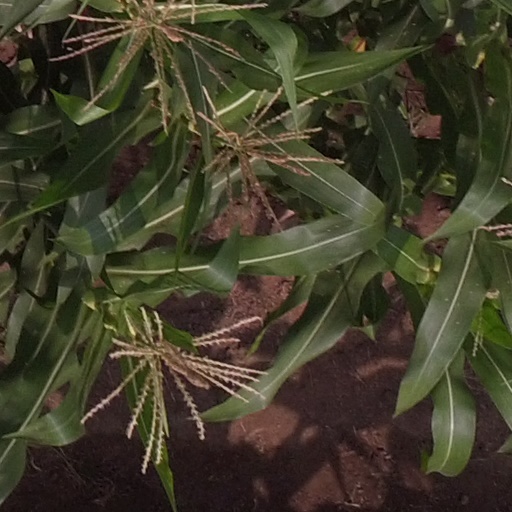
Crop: maize; corn